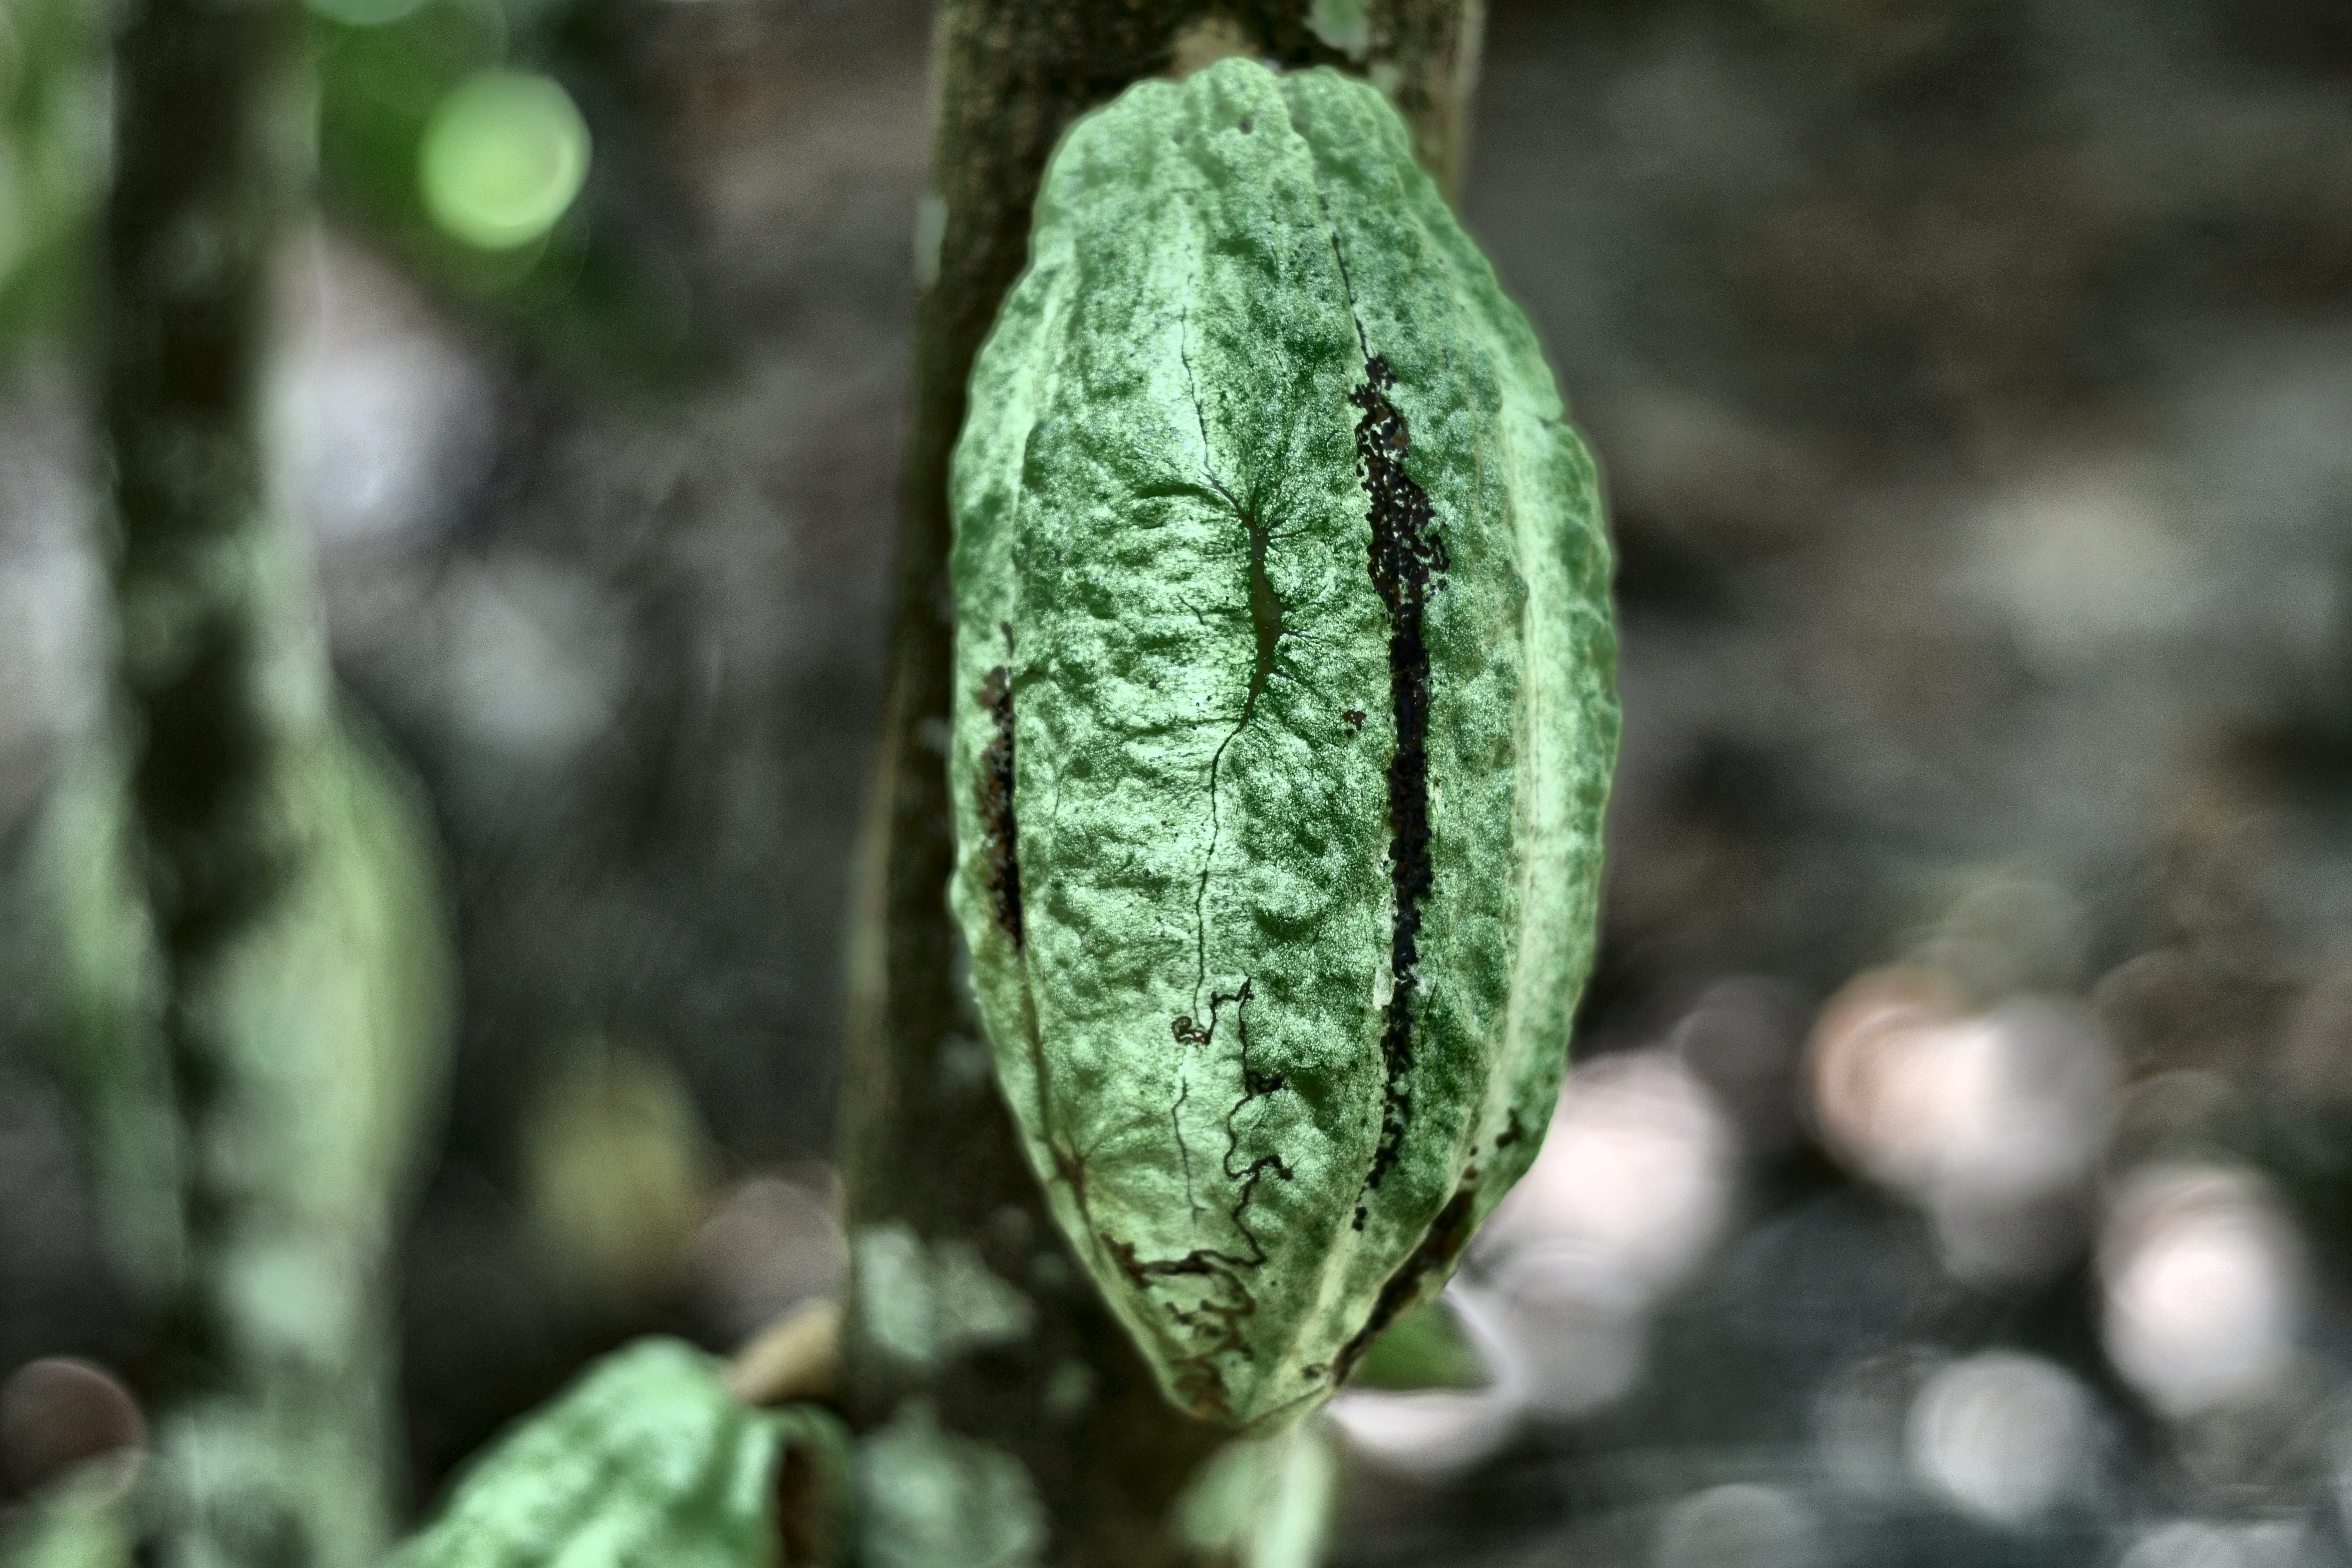
Maturity: unmature
Variety: Guiana